SeaWorld San Diego

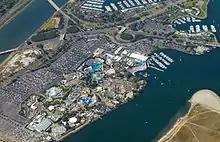
Aerial photo of the park from 2012, with the blue Skytower shown in the center.

The Bayside Skyride is a gondola ride that first opened in 1967. The ride travels along a stretch of wire over Mission Bay.